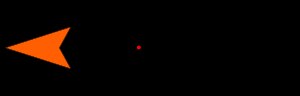
Dopplereffekt
Diagram over dopplereffekten
Dopplereffekt er betegnelsen for det fænomen, at frekvensen af bølgefænomener varierer afhængigt af kildens og modtagerens hastigheder i forhold til det medie, bølgerne bevæger sig i. I trafikken synes den ellers ensartede lyd fra biler og andre motorkøretøjer og fra udrykningskøretøjers sirener, at ændre tonehøjde, når de passerer forbi.